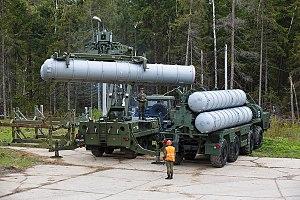
Ural-5323 est un camion militaire russe produit par Ural Automotive Plant depuis 1989. Il est le successeur du Ural-4320.